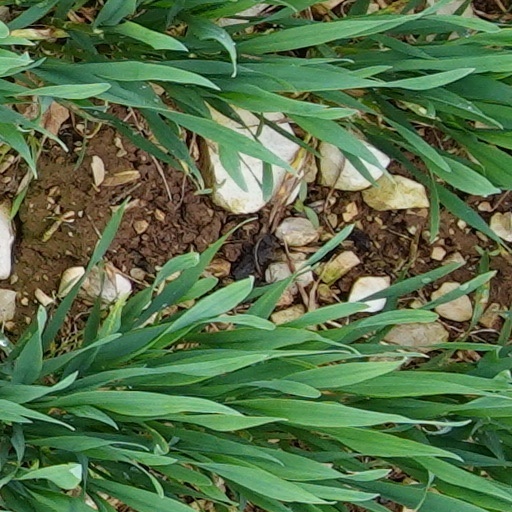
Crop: wheat